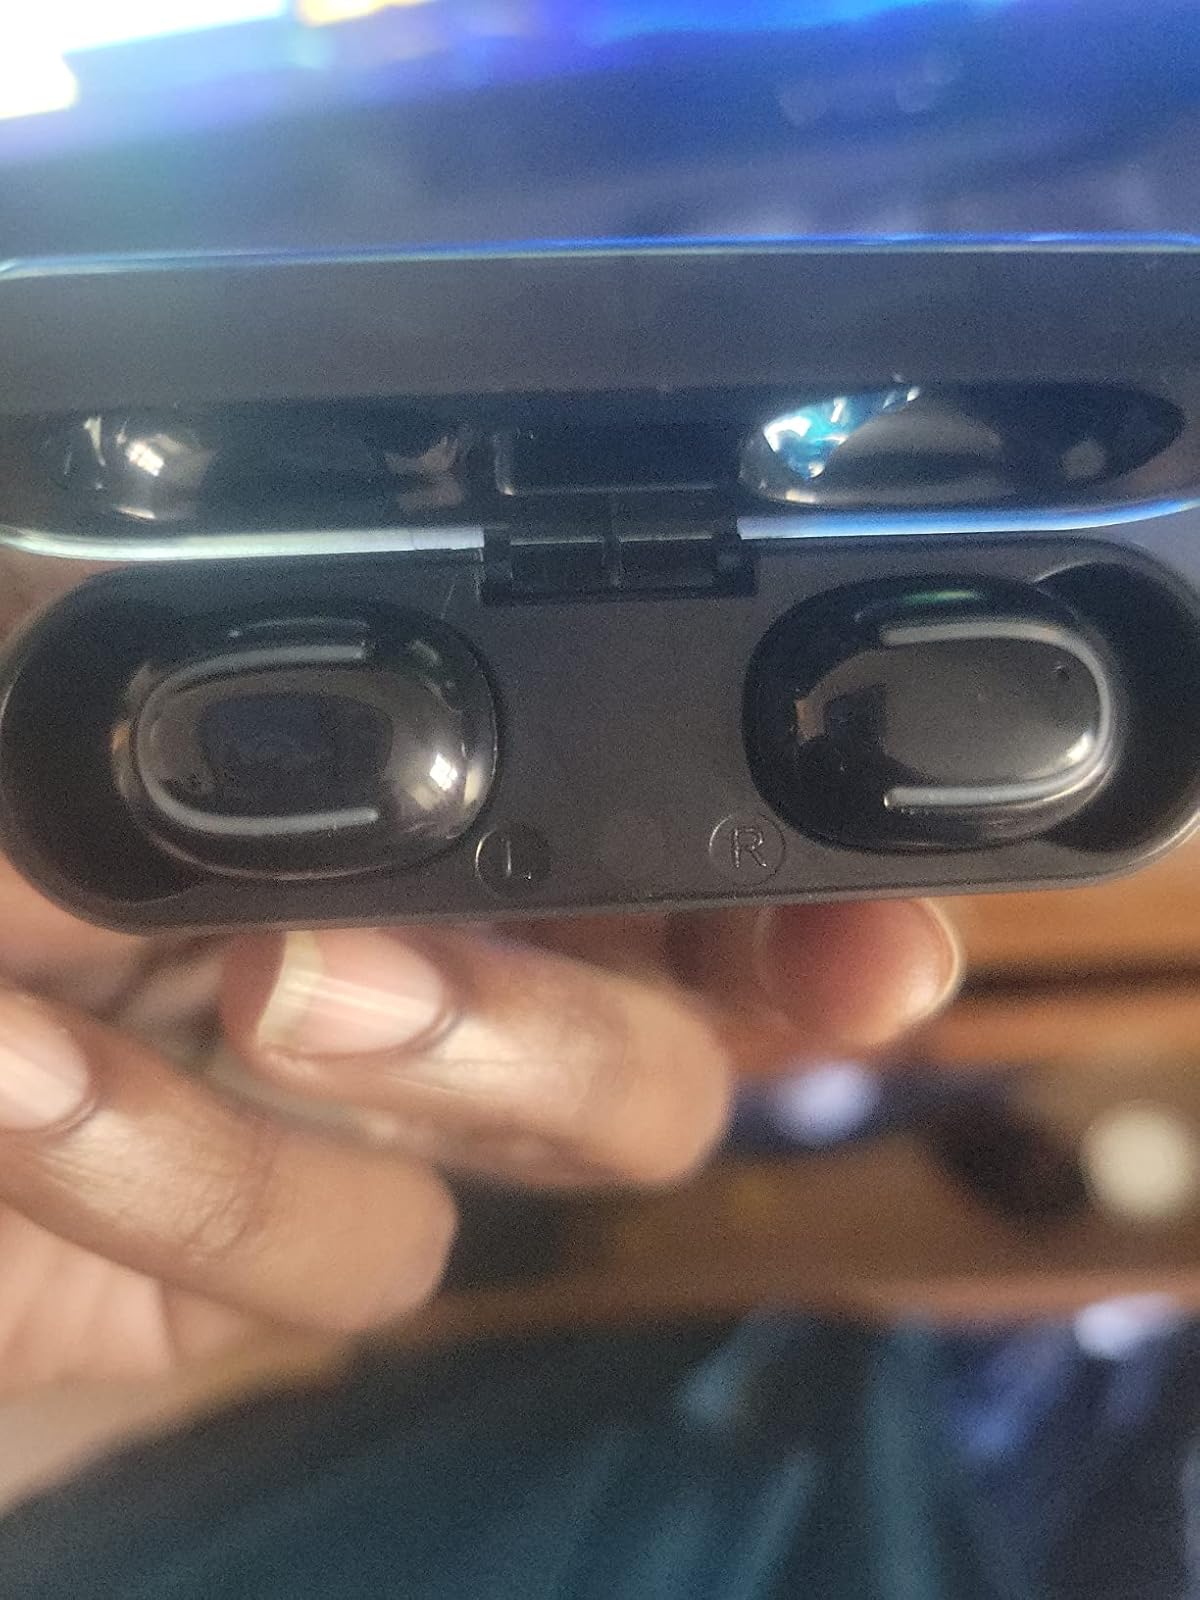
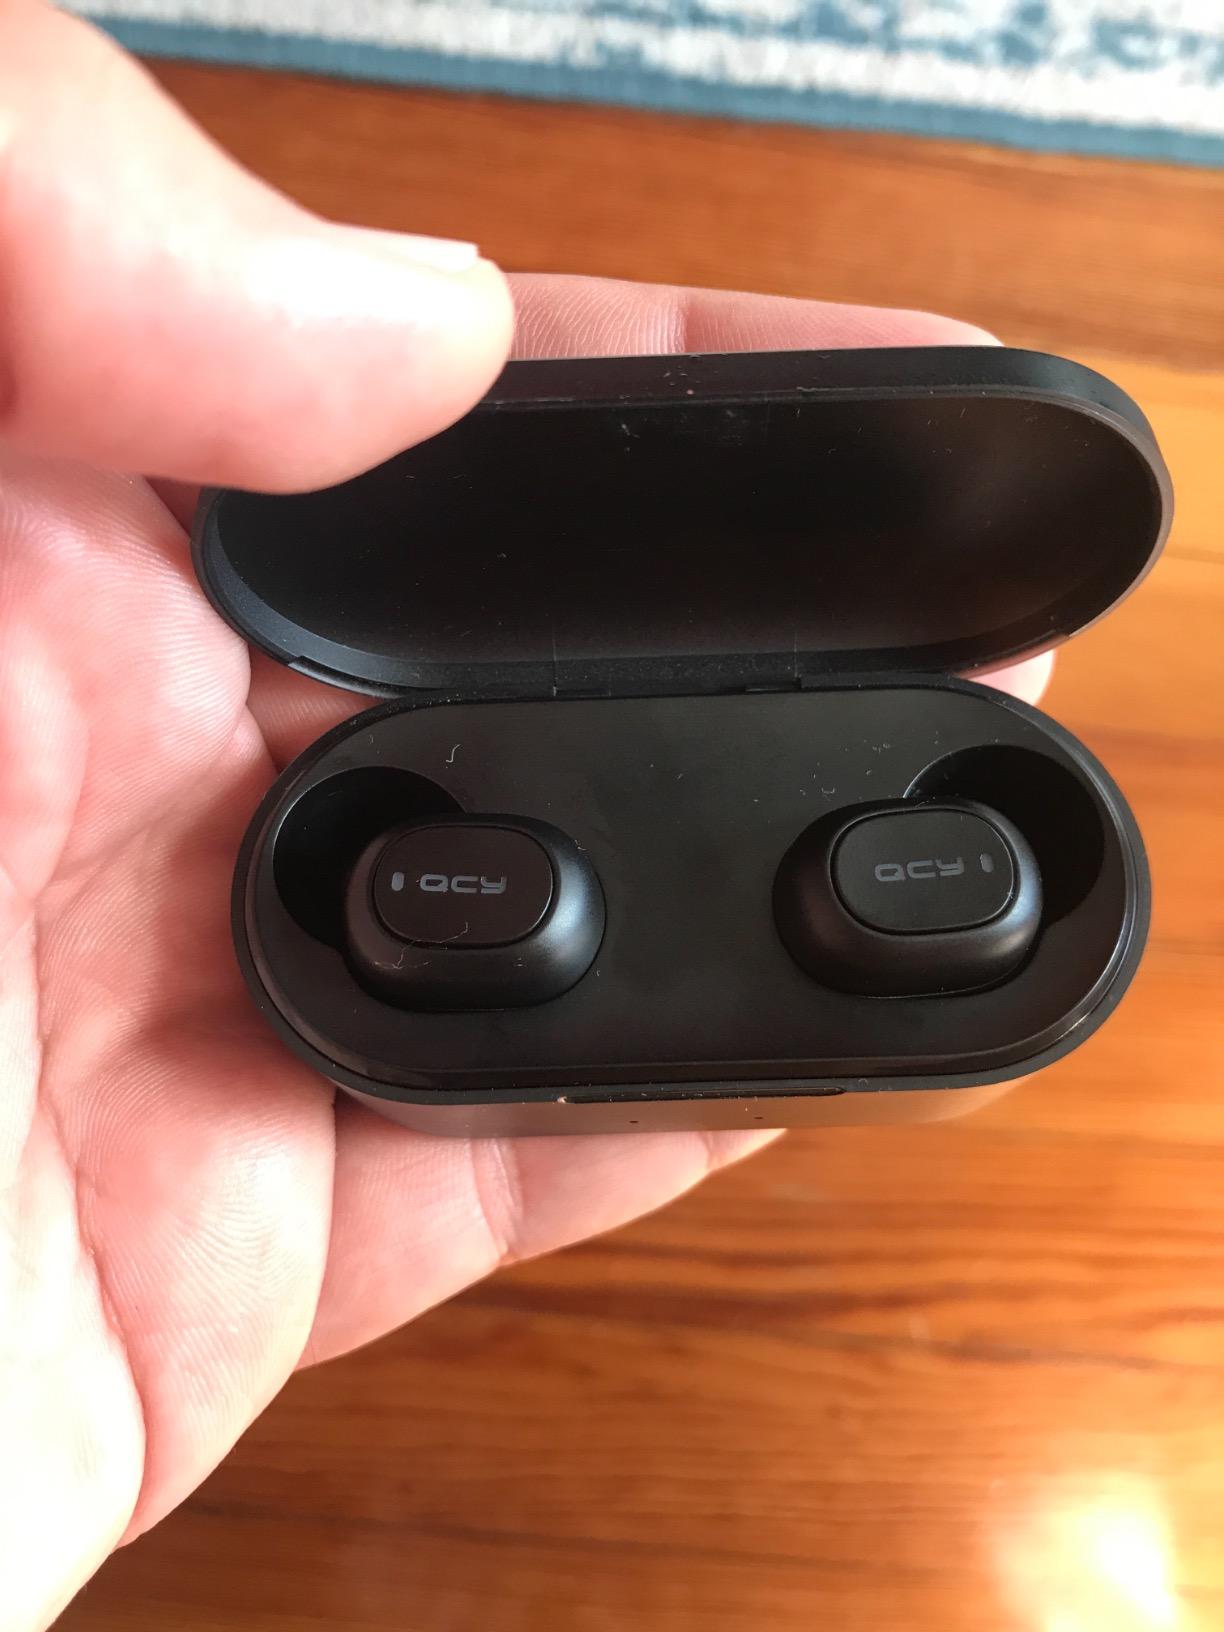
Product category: earbuds
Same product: no